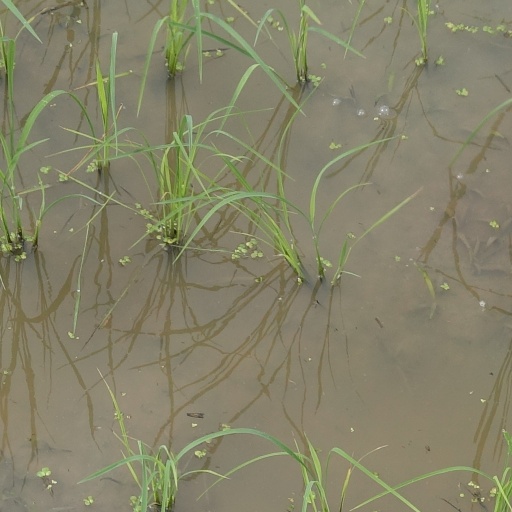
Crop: rice